Nachna Hindu temples

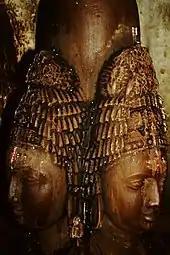
Chaumukhnath "mukhalinga".

Offset from the Parvati temple, it opens towards the east, toward the rising sun. The architectural history of the temple is unusual and complex. It is likely that there was a Shiva temple here with its linga, but the temple was largely rebuilt in the 9th century on the original 5th-century platform and it reused as many parts as it could, such as the windows of the late-5th-century temple. The outer wall of the temple is divided in several places with the rich architectural decoration consisting of trellises, figures ("mithunas"), niches and decorative panels ("udgamas") of the Pratihara style being attached at various levels, which lends the temple an unusual and interesting appearance. Visually and architecturally separated by a peripheral ledge of the outer wall sanctum, its tower was set up shortly afterwards.